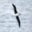
Label: bird